East London Commando

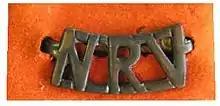
UDF era National Reserve of Volunteers shoulder tab

During this era, the unit was mainly used for area force protection, search and cordones as well as stock theft control assistance to the local police.